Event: Nepal Earthquake
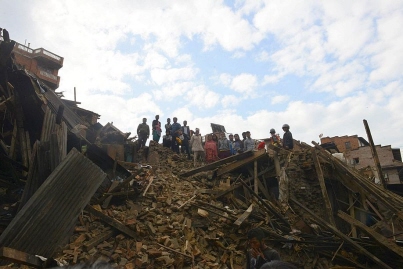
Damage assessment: damage